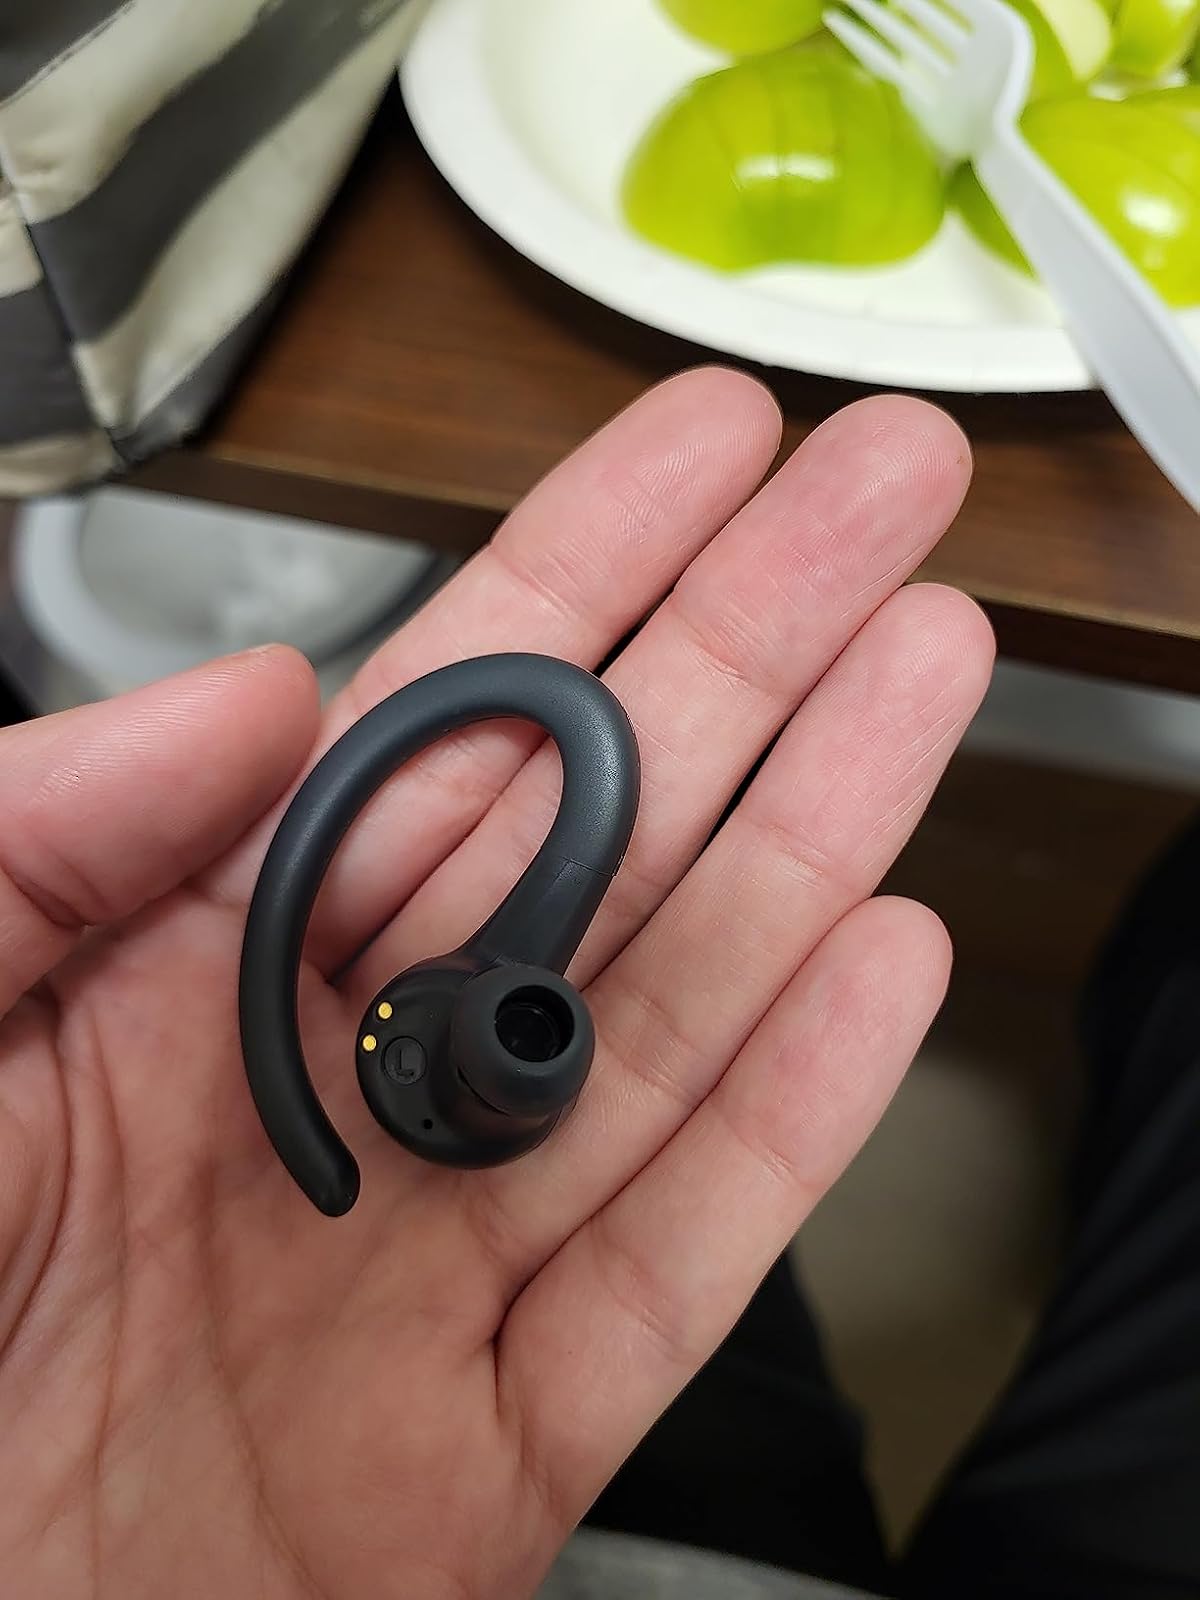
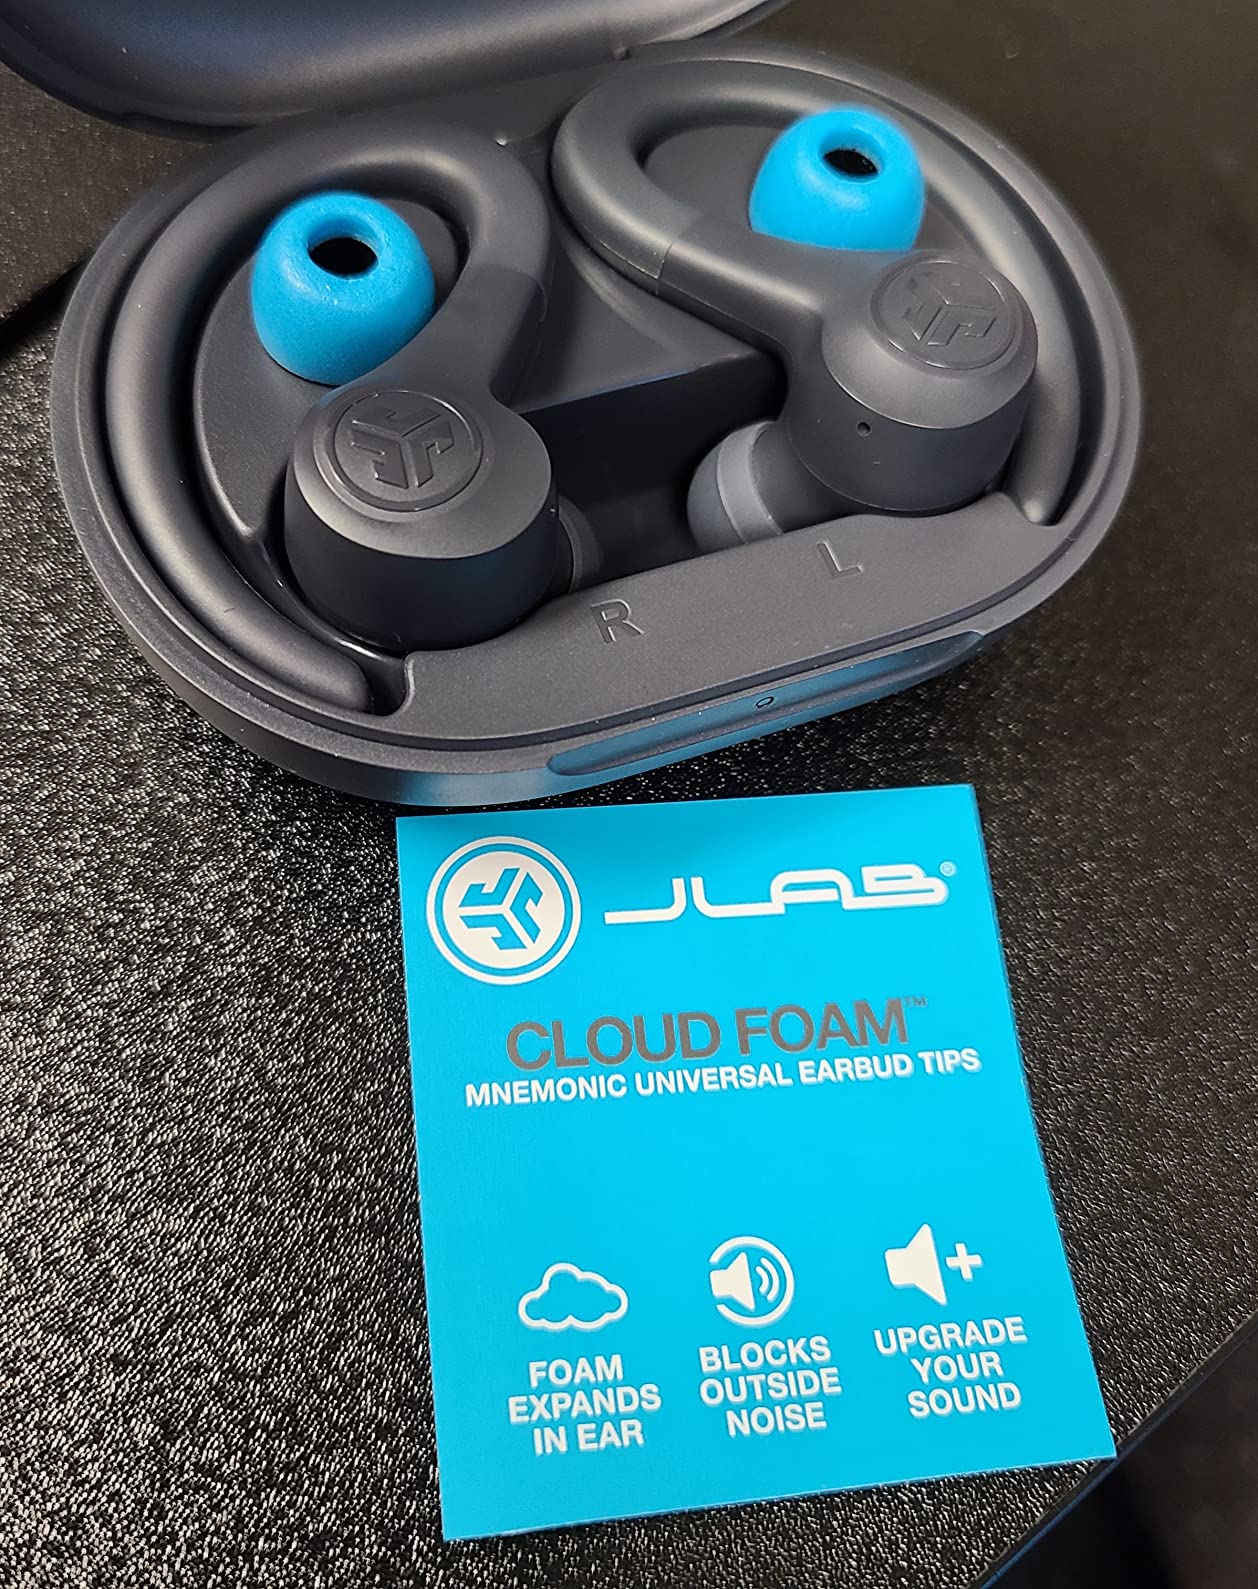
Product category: earbuds
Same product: yes